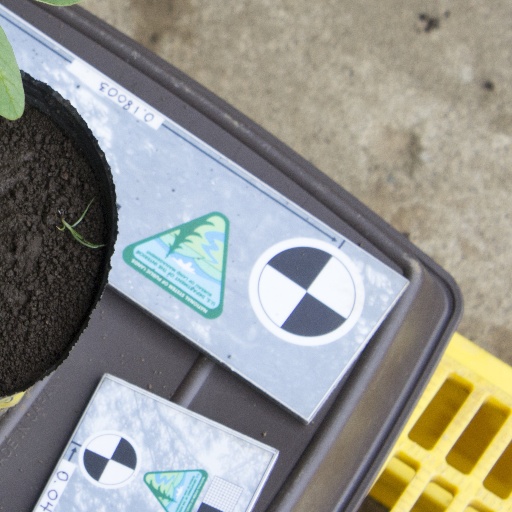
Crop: soybean